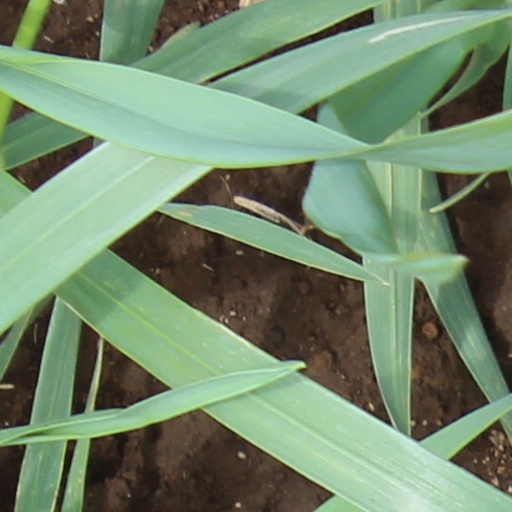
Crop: wheat